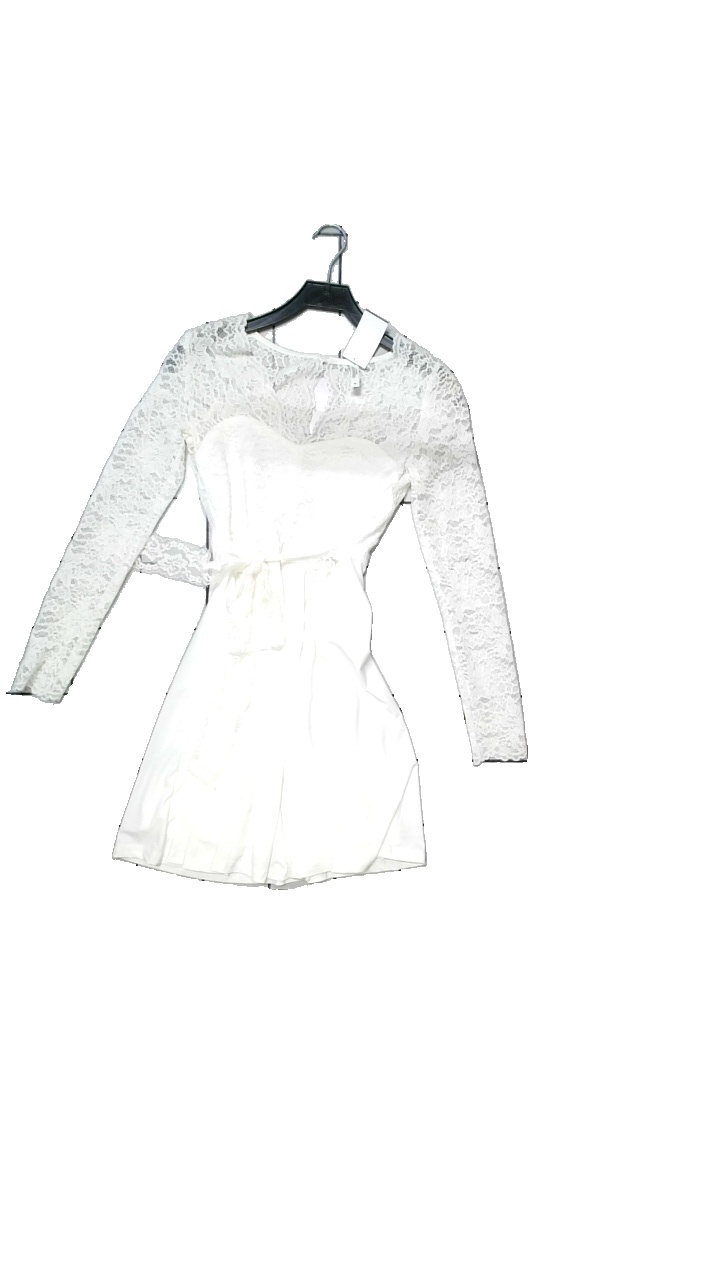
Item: Dress (Ladies)
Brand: Chiara Forthi Milano
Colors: White
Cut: Regular
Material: Foder: 100% Polyester, Underdel:95% Polyester, 5% Elastan, Överdel:95% Nylon, 5% Elastan
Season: Summer
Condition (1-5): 3
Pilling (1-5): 3
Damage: -
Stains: Minor
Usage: Reuse
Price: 50-100